Battle of Montenotte

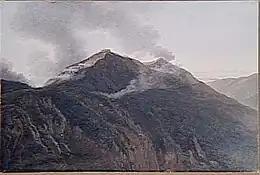
"Attack on the redoubt of Monte-Legino" by Giuseppe Pietro Bagetti (1764-1831)

Due to poor staff work, the attack of Argenteau's right wing did not begin until 11 April. On that day, the Austrians moved with 3,700 soldiers against a French position on Monte Negino. Argenteau led one battalion of "Alvinczi" Infantry Regiment Nr. 19 and two battalions of "Archduke Anton" Infantry Regiment Nr. 52 to a position near Montenotte Superiore. There, the Austrian rendezvoused with General-major Mathias Rukavina von Boynograd, who commanded one battalion each of "Stein" Infantry Regiment Nr. 50 and "Pellegrini" Infantry Regiment Nr. 49 plus three companies of Grenz infantry from the "Gyulai" Freikorps.